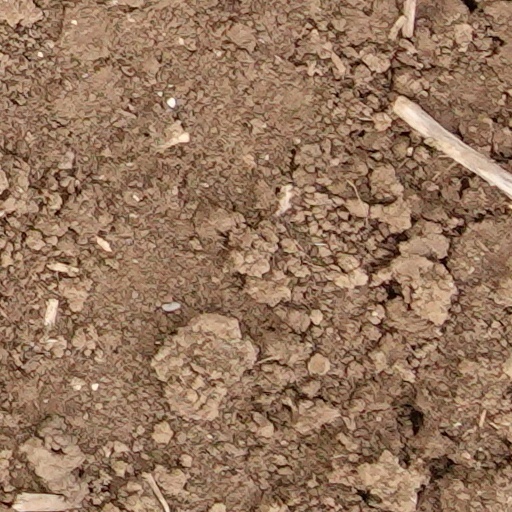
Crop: wheat